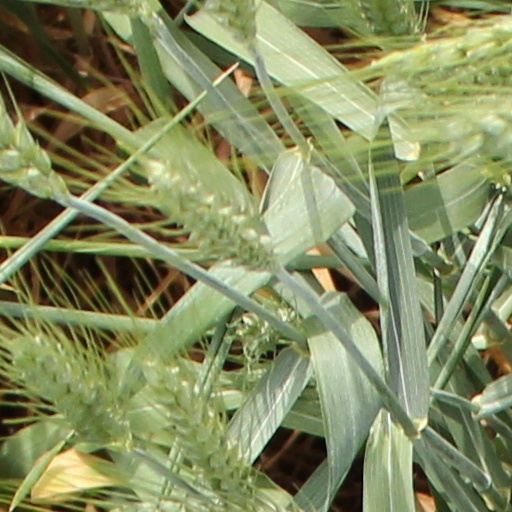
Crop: wheat